Potentially Hazardous Food

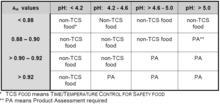
PHF table A 2013 FDA Food Code.

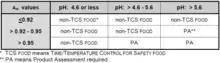
PHF table B 2013 FDA Food Code.

The 2013 FDA Food Code, FDA HACCP Manual, USDA HACCP Manual, FSIF Meat and Poultry Product Hazards and Control Guides, and the Food Safety Modernization Act FDA Food Safety Modernization Act, provide detailed information on Time and Temperature controls for food safety.